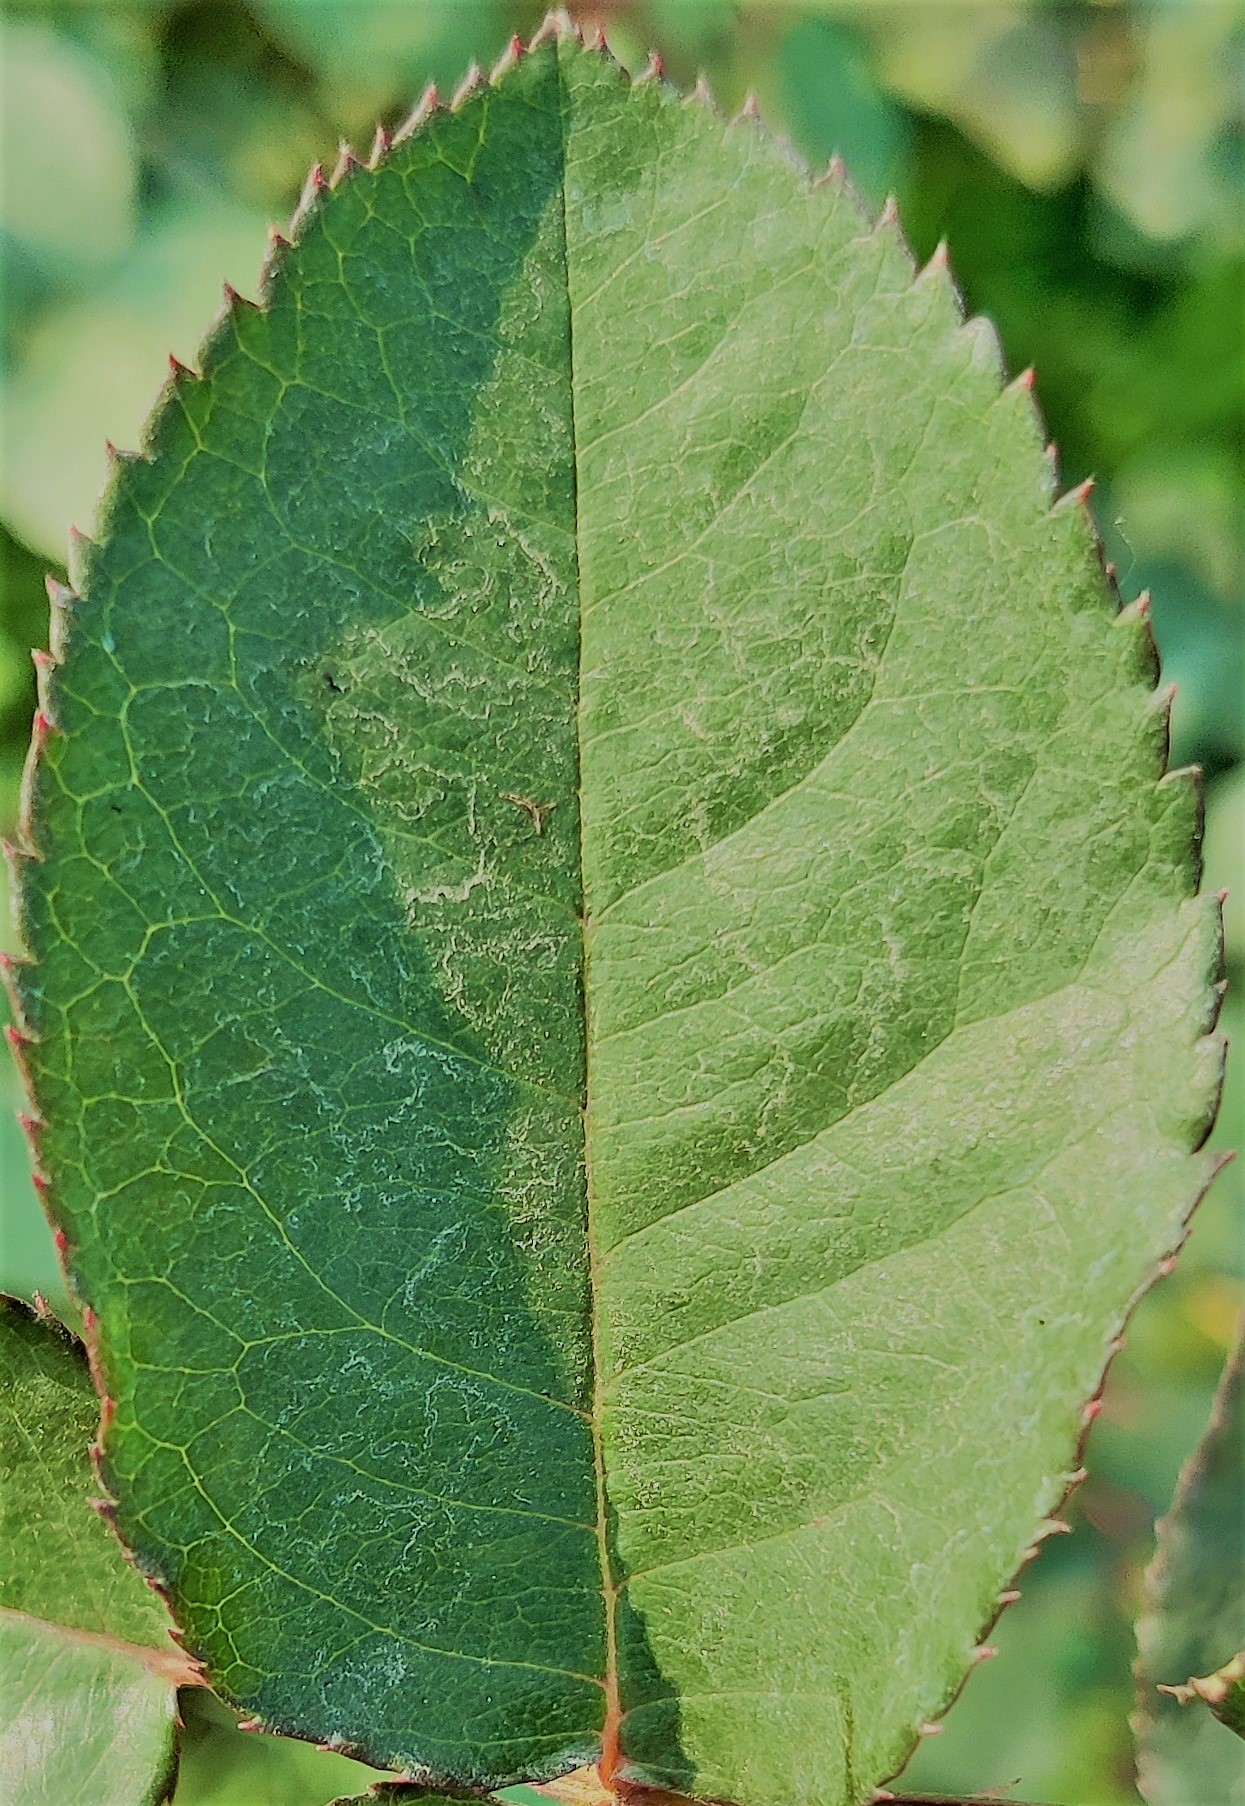
Label: Fresh Leaf